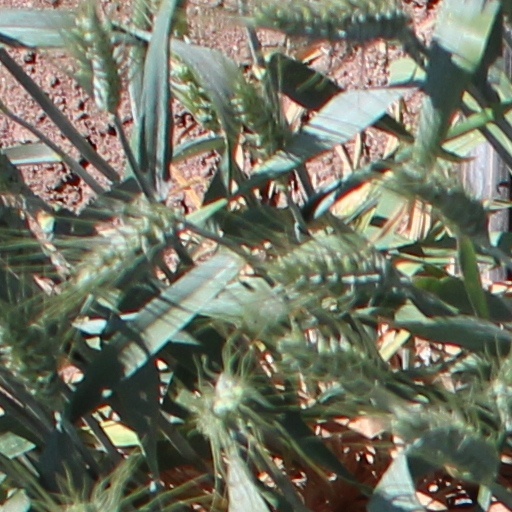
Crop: wheat